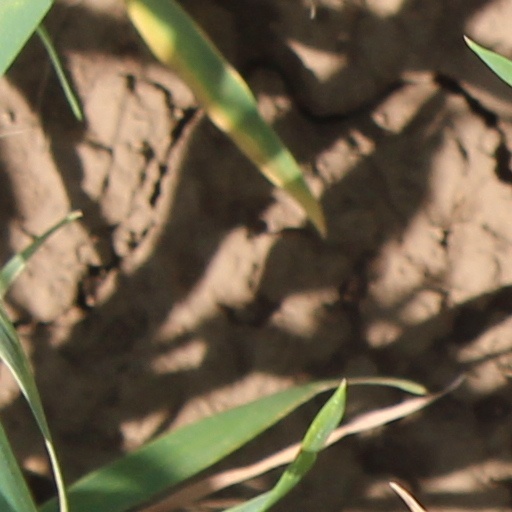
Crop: wheat